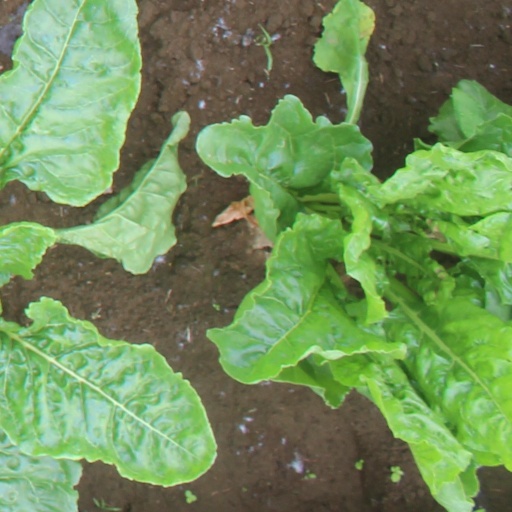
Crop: sugar beet